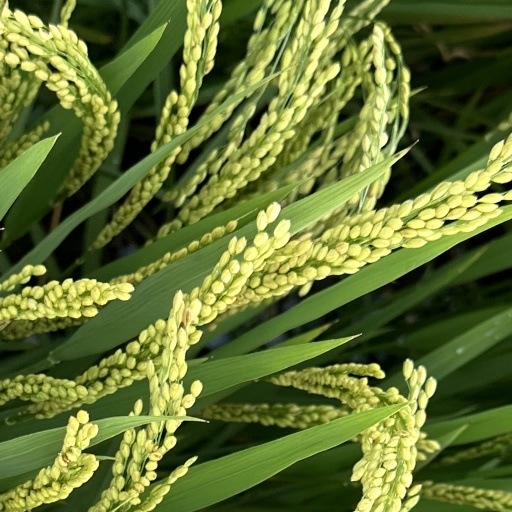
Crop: rice